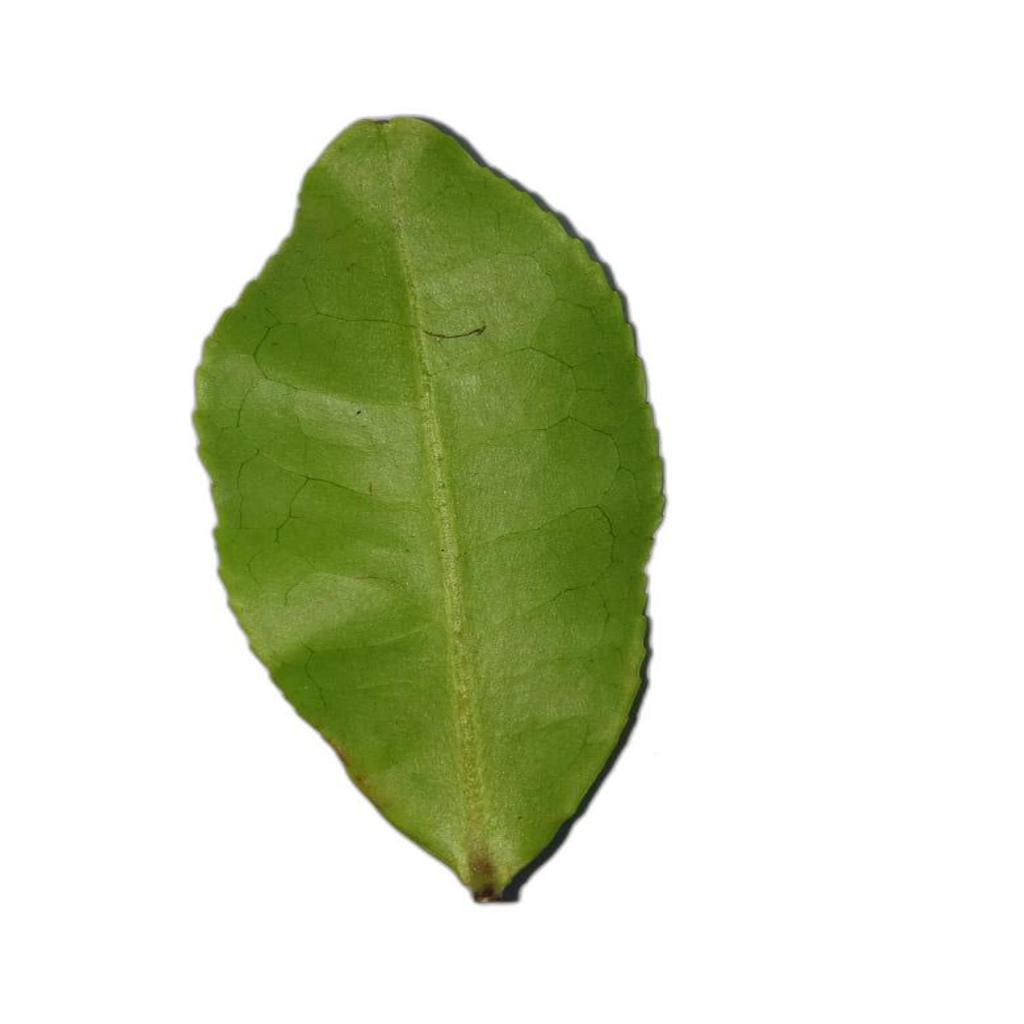
Label: Healthy